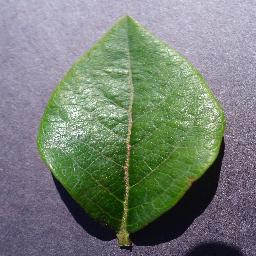
Label: Blueberry___healthy